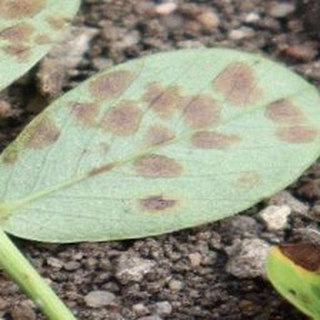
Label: groundnut_rust